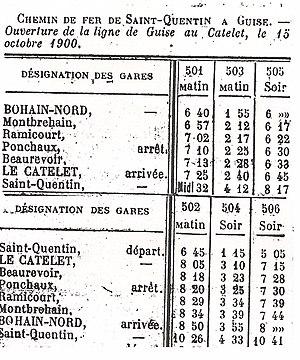
Horaire 1900
Le chemin de fer de Guise au Catelet est une ancienne ligne de chemin de fer secondaire réalisé sous le régime des voies ferrées d'intérêt local et qui a relié ces deux villes du département de l'Aisne entre 1900 et 1951. La ligne est construite à l'écartement métrique.